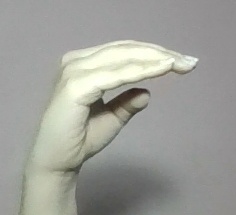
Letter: jeem